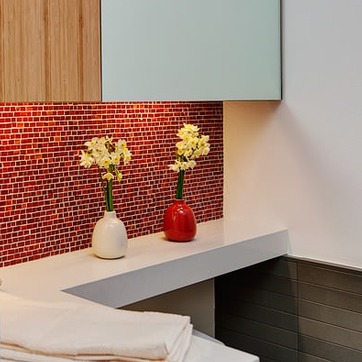
Material: foliage